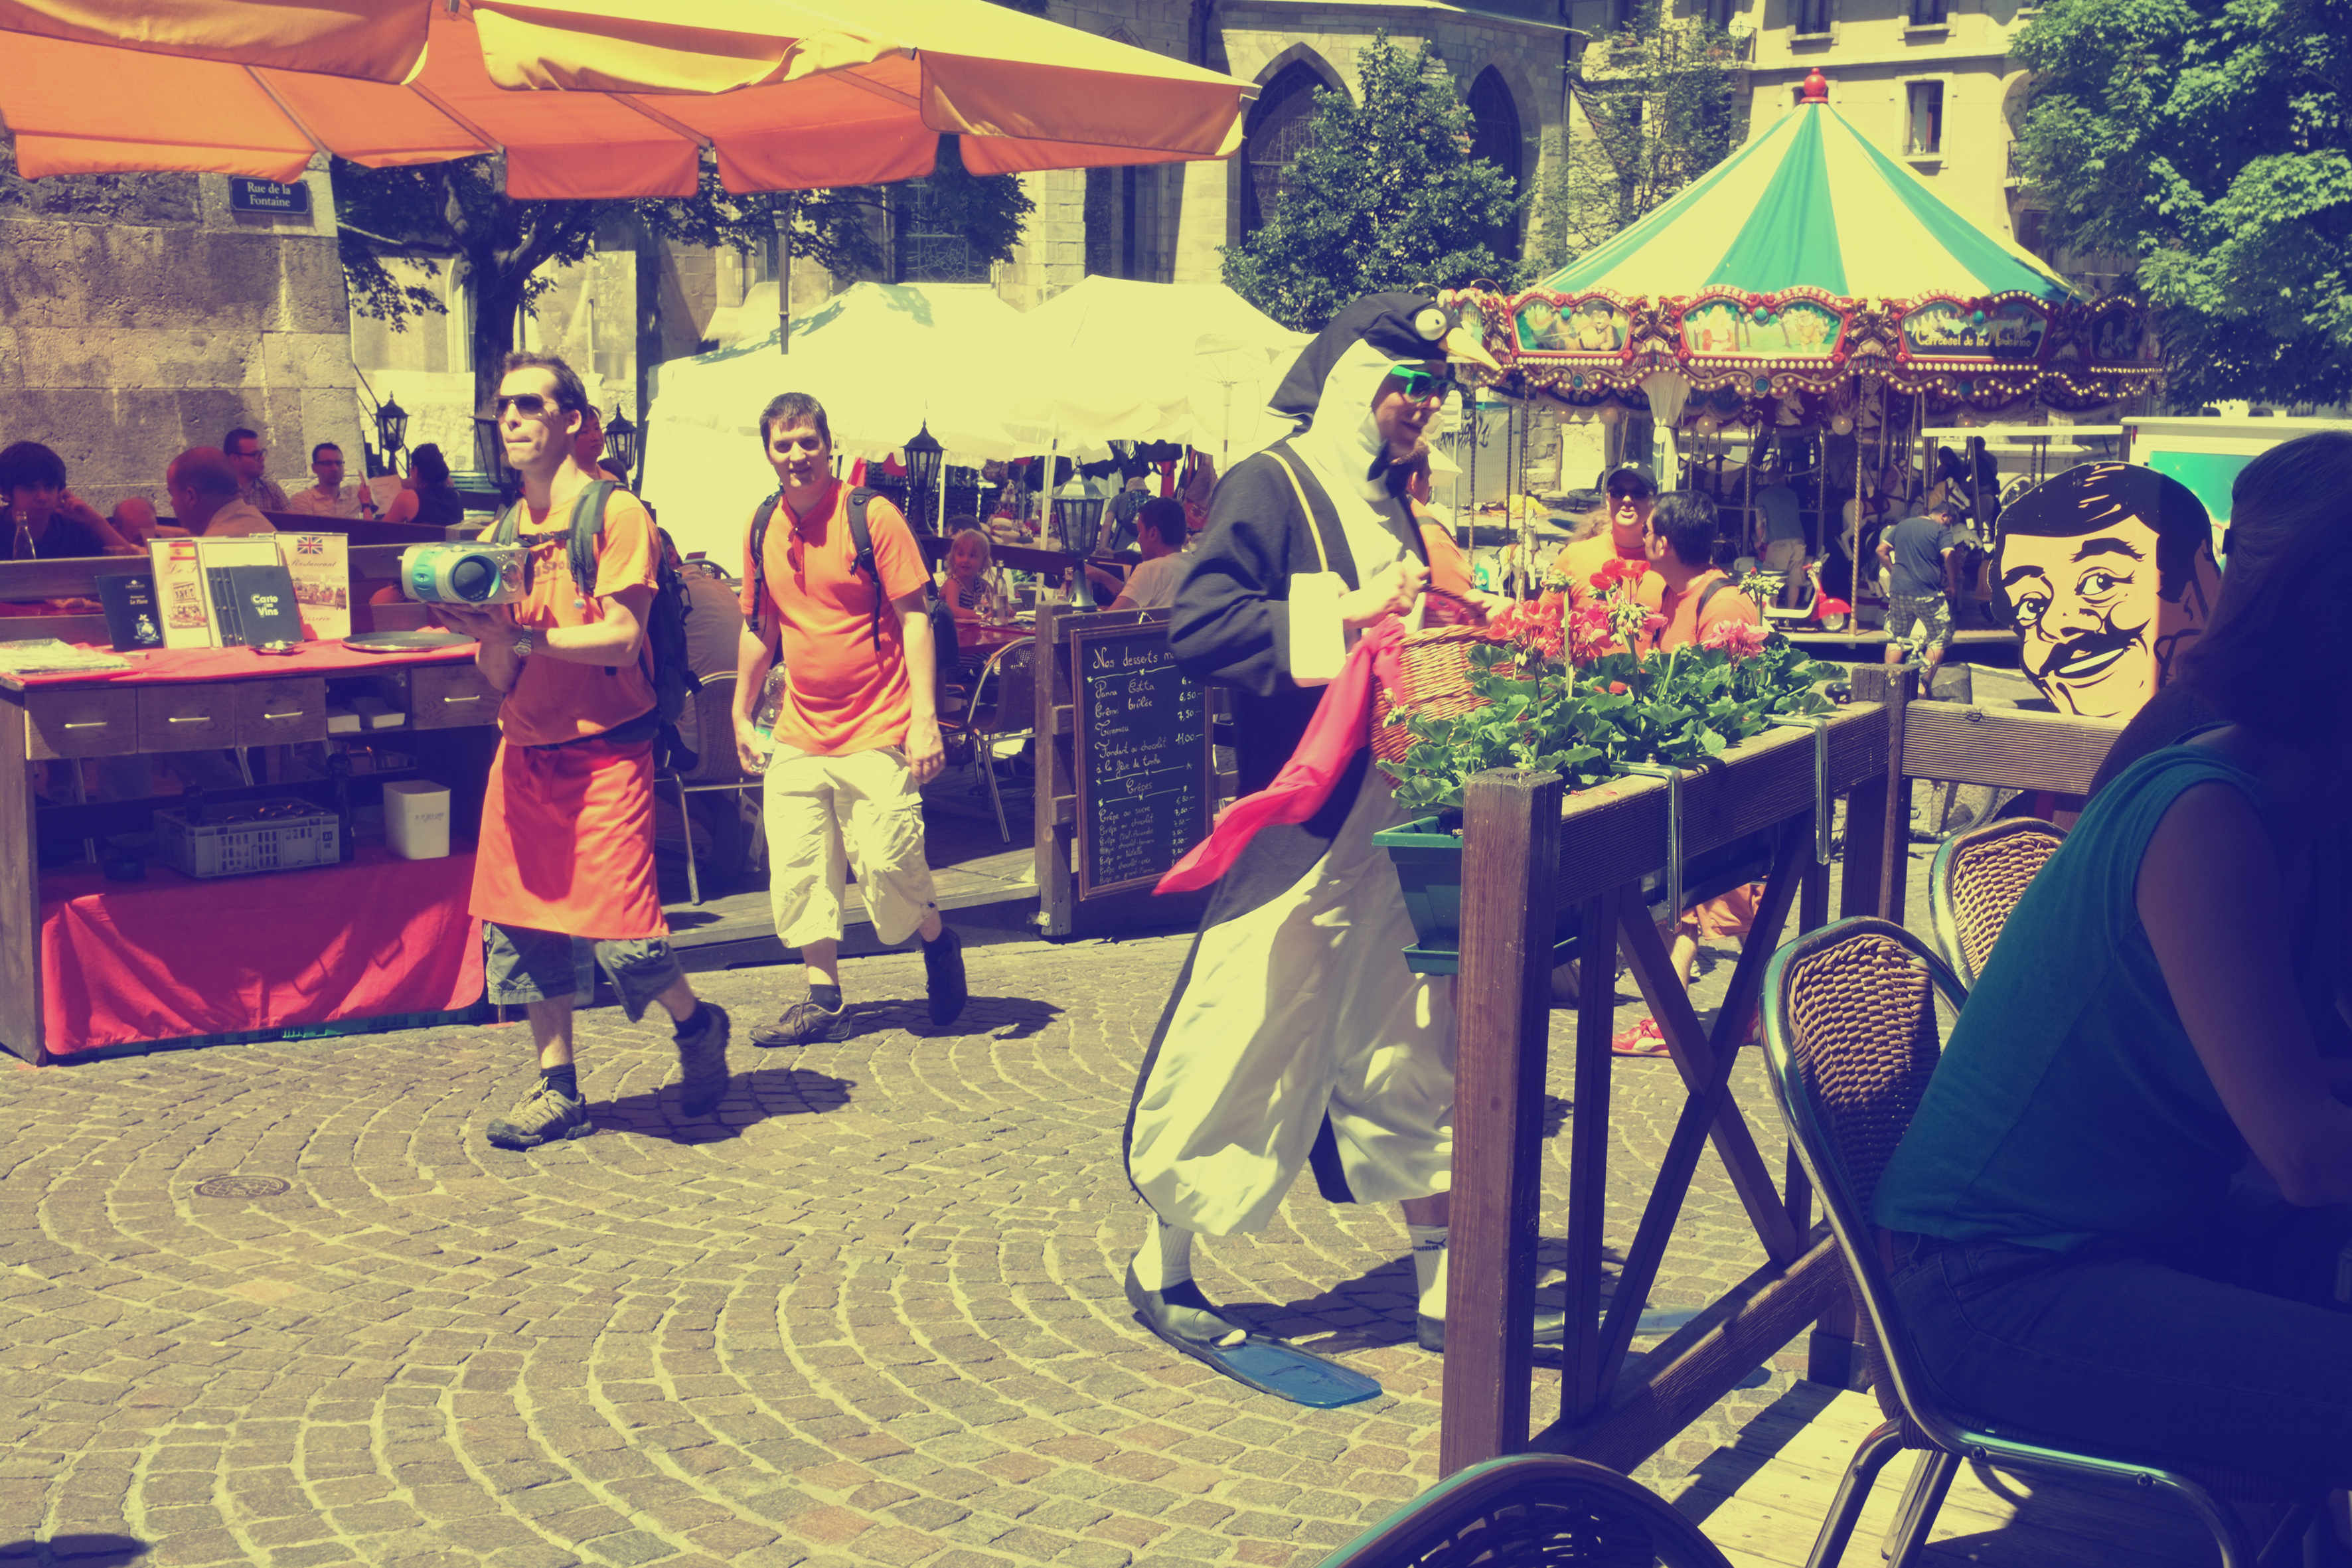
street, urban, fujifilm, amusement park, color, park, 2012, x100, switzerland, fuji, fair, geneve, finepixx100